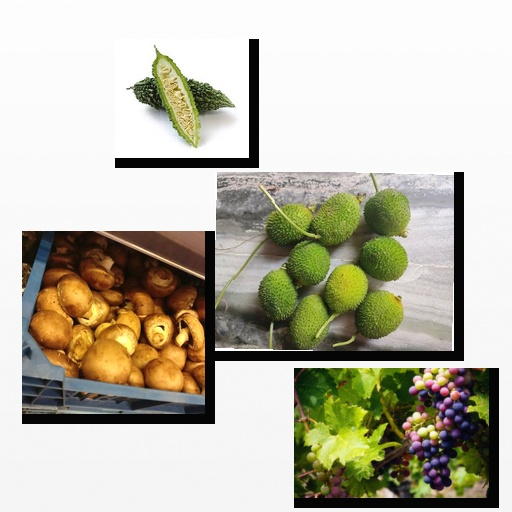
Food items: spiny_gourd, bitter_gourd, grapes, mushroom